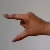
The image shows a hand gesture representing the letter 'Z' in Indian Sign Language.